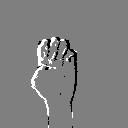
ASL letter: e